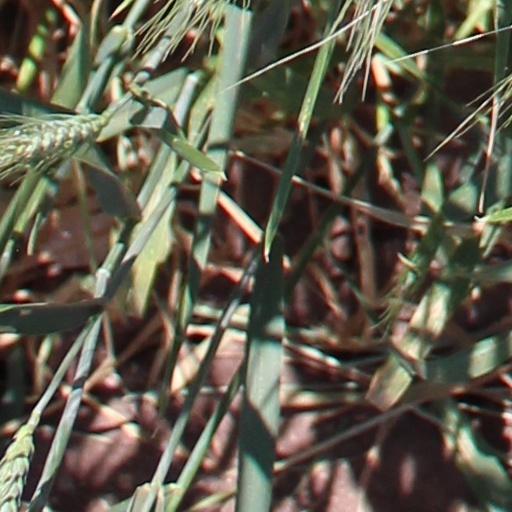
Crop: wheat